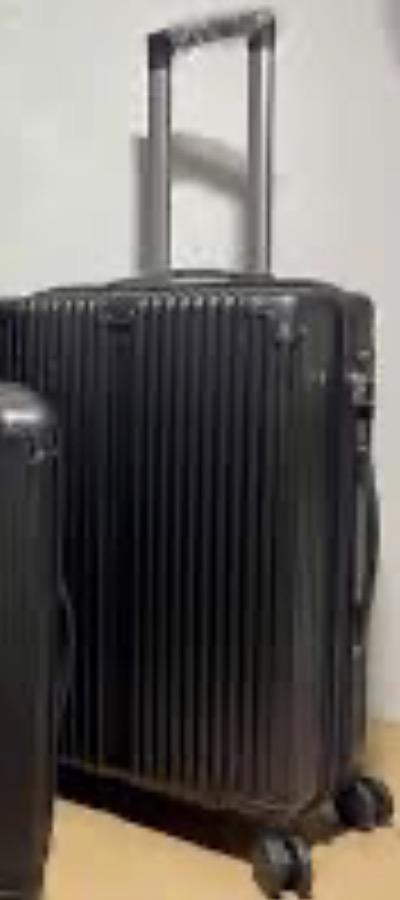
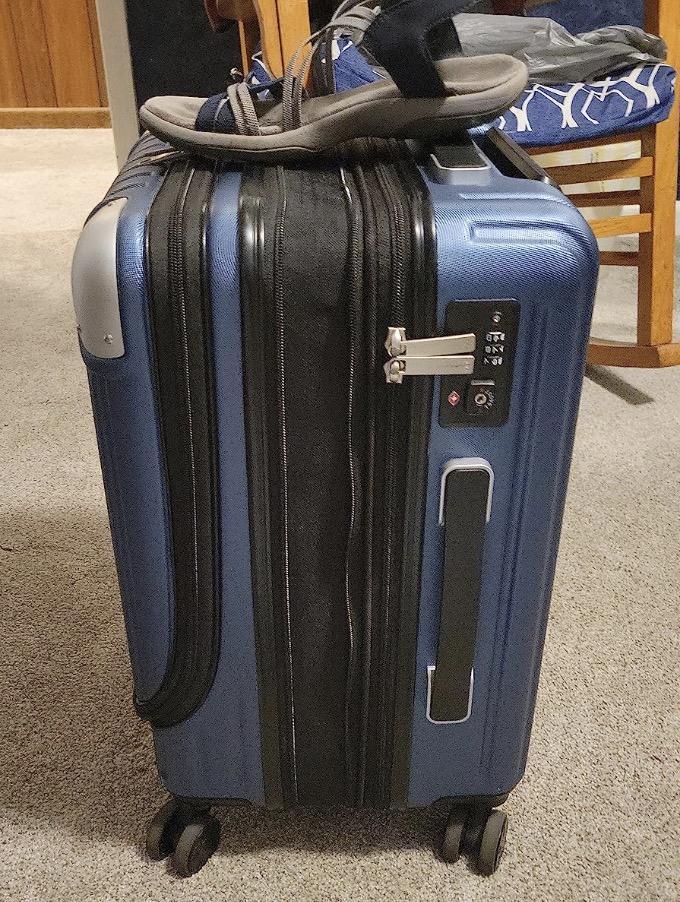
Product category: items_tea
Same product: no